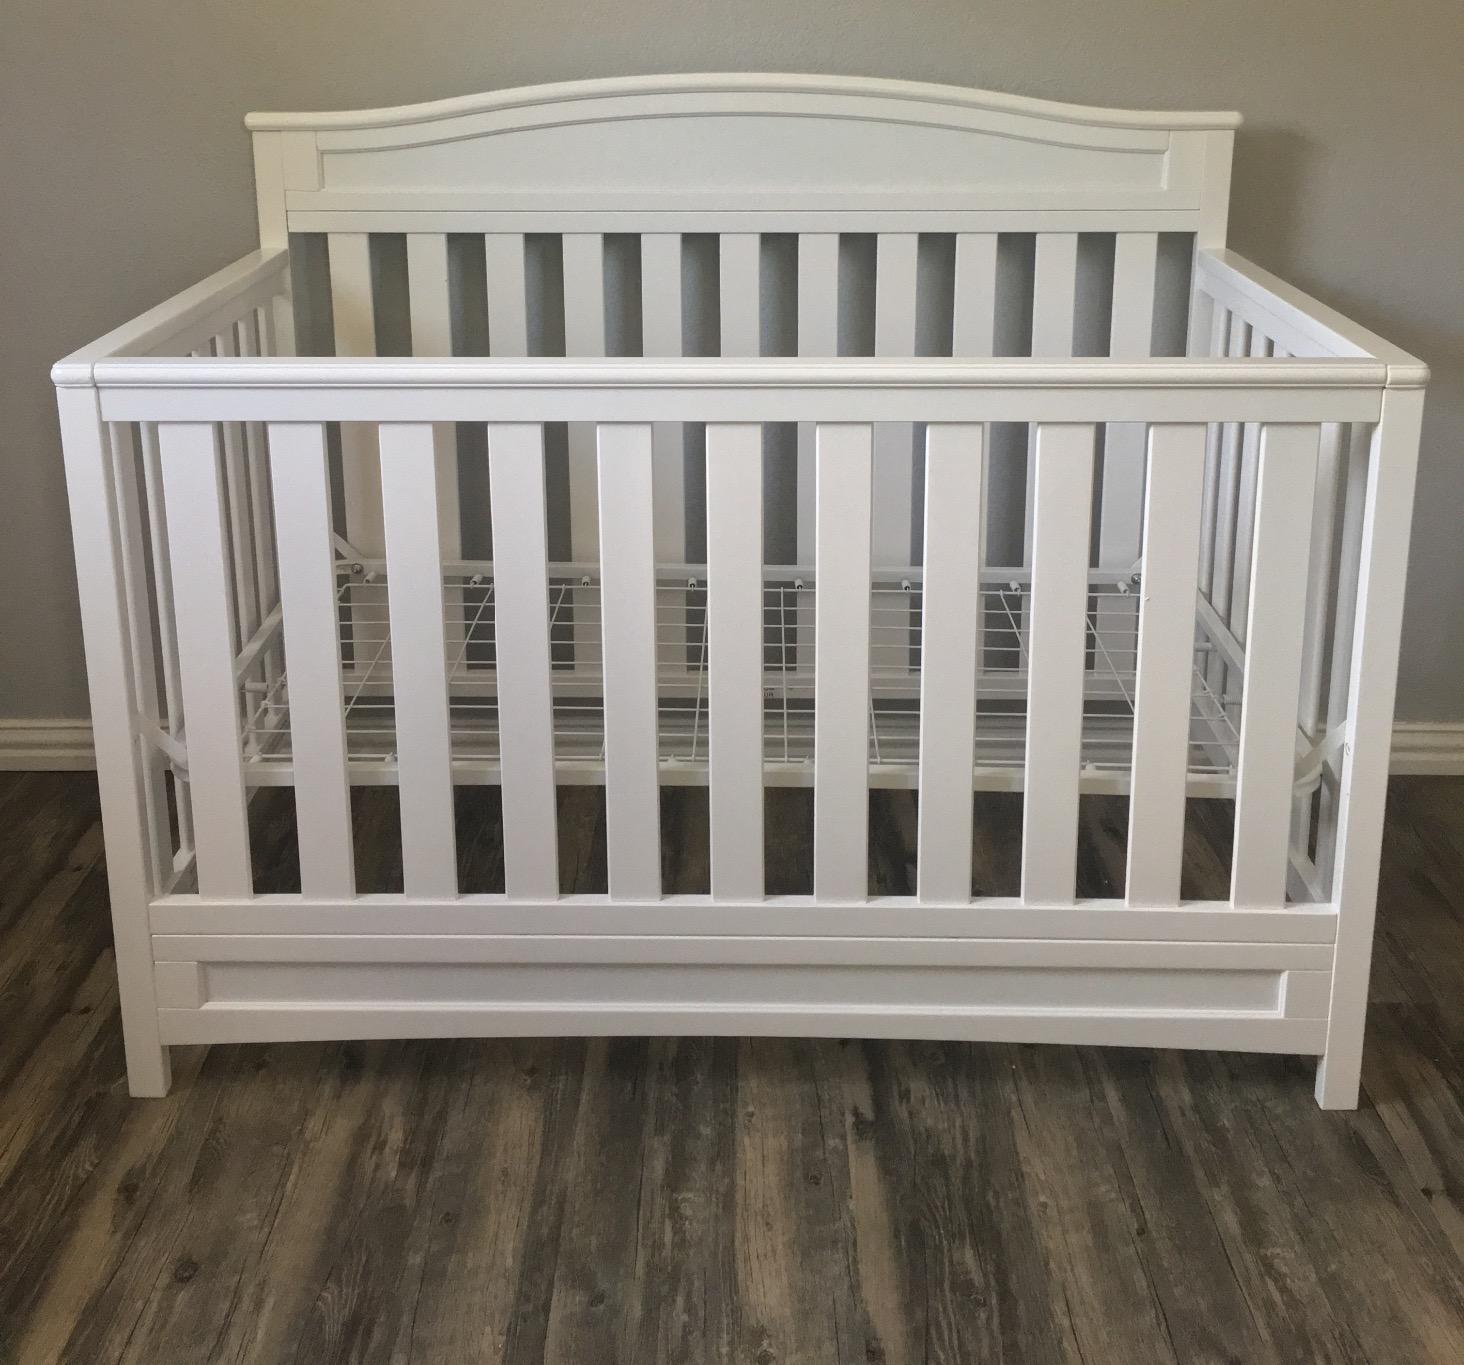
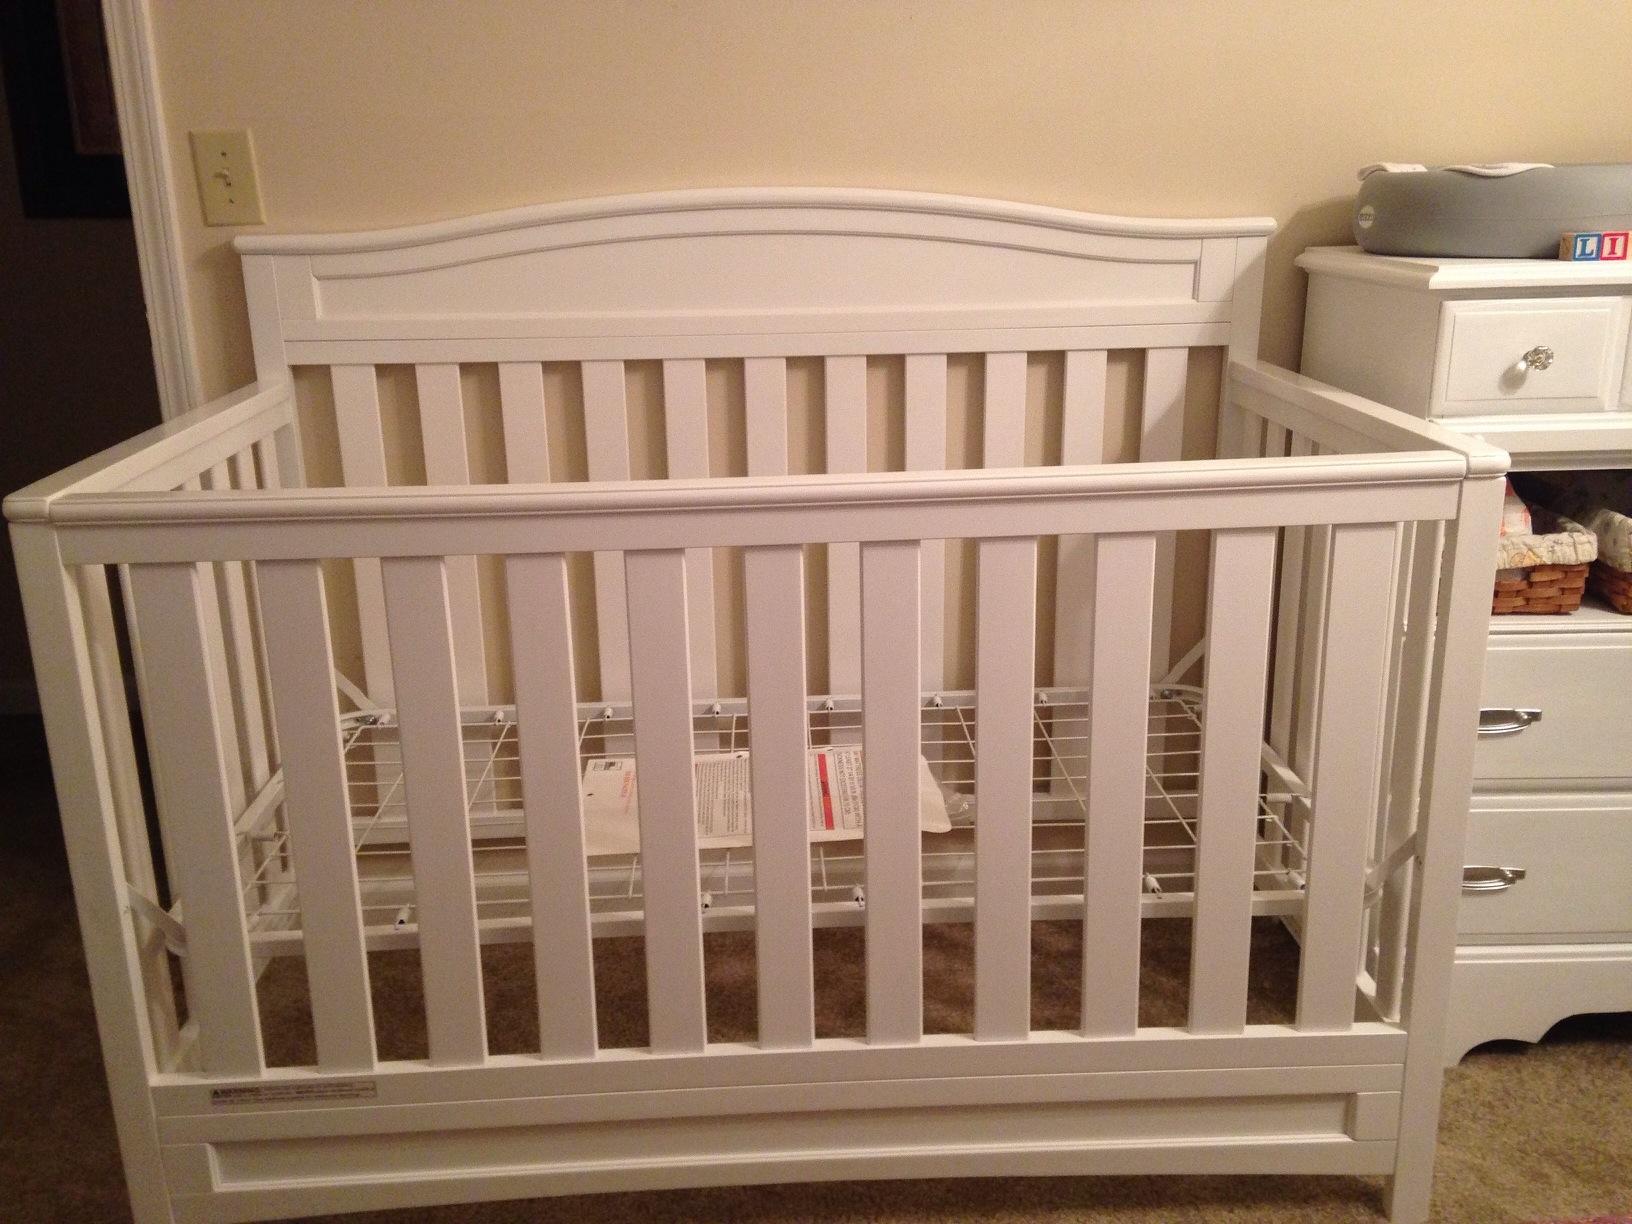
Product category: products_crib
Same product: yes